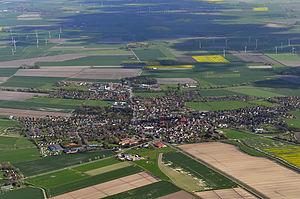
Wesselburen est une ville allemande de l'arrondissement de Dithmarse, dans le Land du Schleswig-Holstein.